Richard Wright (painter)

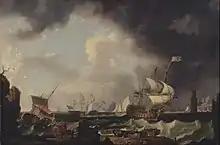
The original version of "The Fishery" by Richard Wright

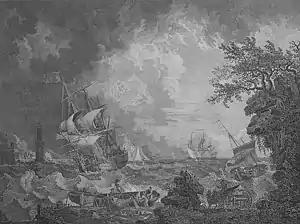
"The Fishery" engraved by William Woollett, after "Richard Wright"

His most notable work is a sea-piece, for which he obtained a premium of fifty guineas in 1764; from it William Woollett engraved his fine plate ‘The Fishery.’ No doubt owing to excellence of the engraver's work, a copy of this was published in France, on which the name of Vernet was affixed as painter. The ship has been identified as . The engraving embellishes the original painting, adding the words "Fish Machine" to a horse-drawn fish cart in the detail of the foreground fishing scene from which the popular name derives.